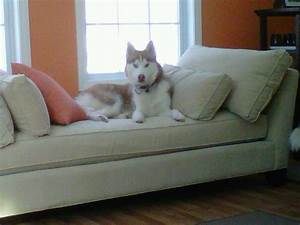
Label: cane